Barbara Tarbuck

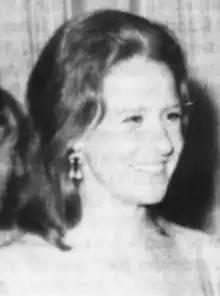
Barbara Tarbuck in 1968

Barbara Tarbuck (January 15, 1942 – December 26, 2016) was an American film, television, and stage actress from Detroit, Michigan, best known for her recurring role as Lady Jane Jacks on "General Hospital".